The Forgiven (2017 film)

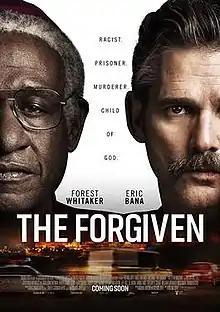
Theatrical release poster

The Forgiven is a 2017 South African drama film directed by Roland Joffé starring Forest Whitaker, Eric Bana and Jeff Gum. Joffé co-wrote the script with Michael Ashton on the basis of the play "The Archbishop and the Antichrist" by Michael Ashton, which tells a story involving Archbishop Desmond Tutu's search for answers during the Truth and Reconciliation Commission and his meetings with the fictional character Piet Blomfeld.